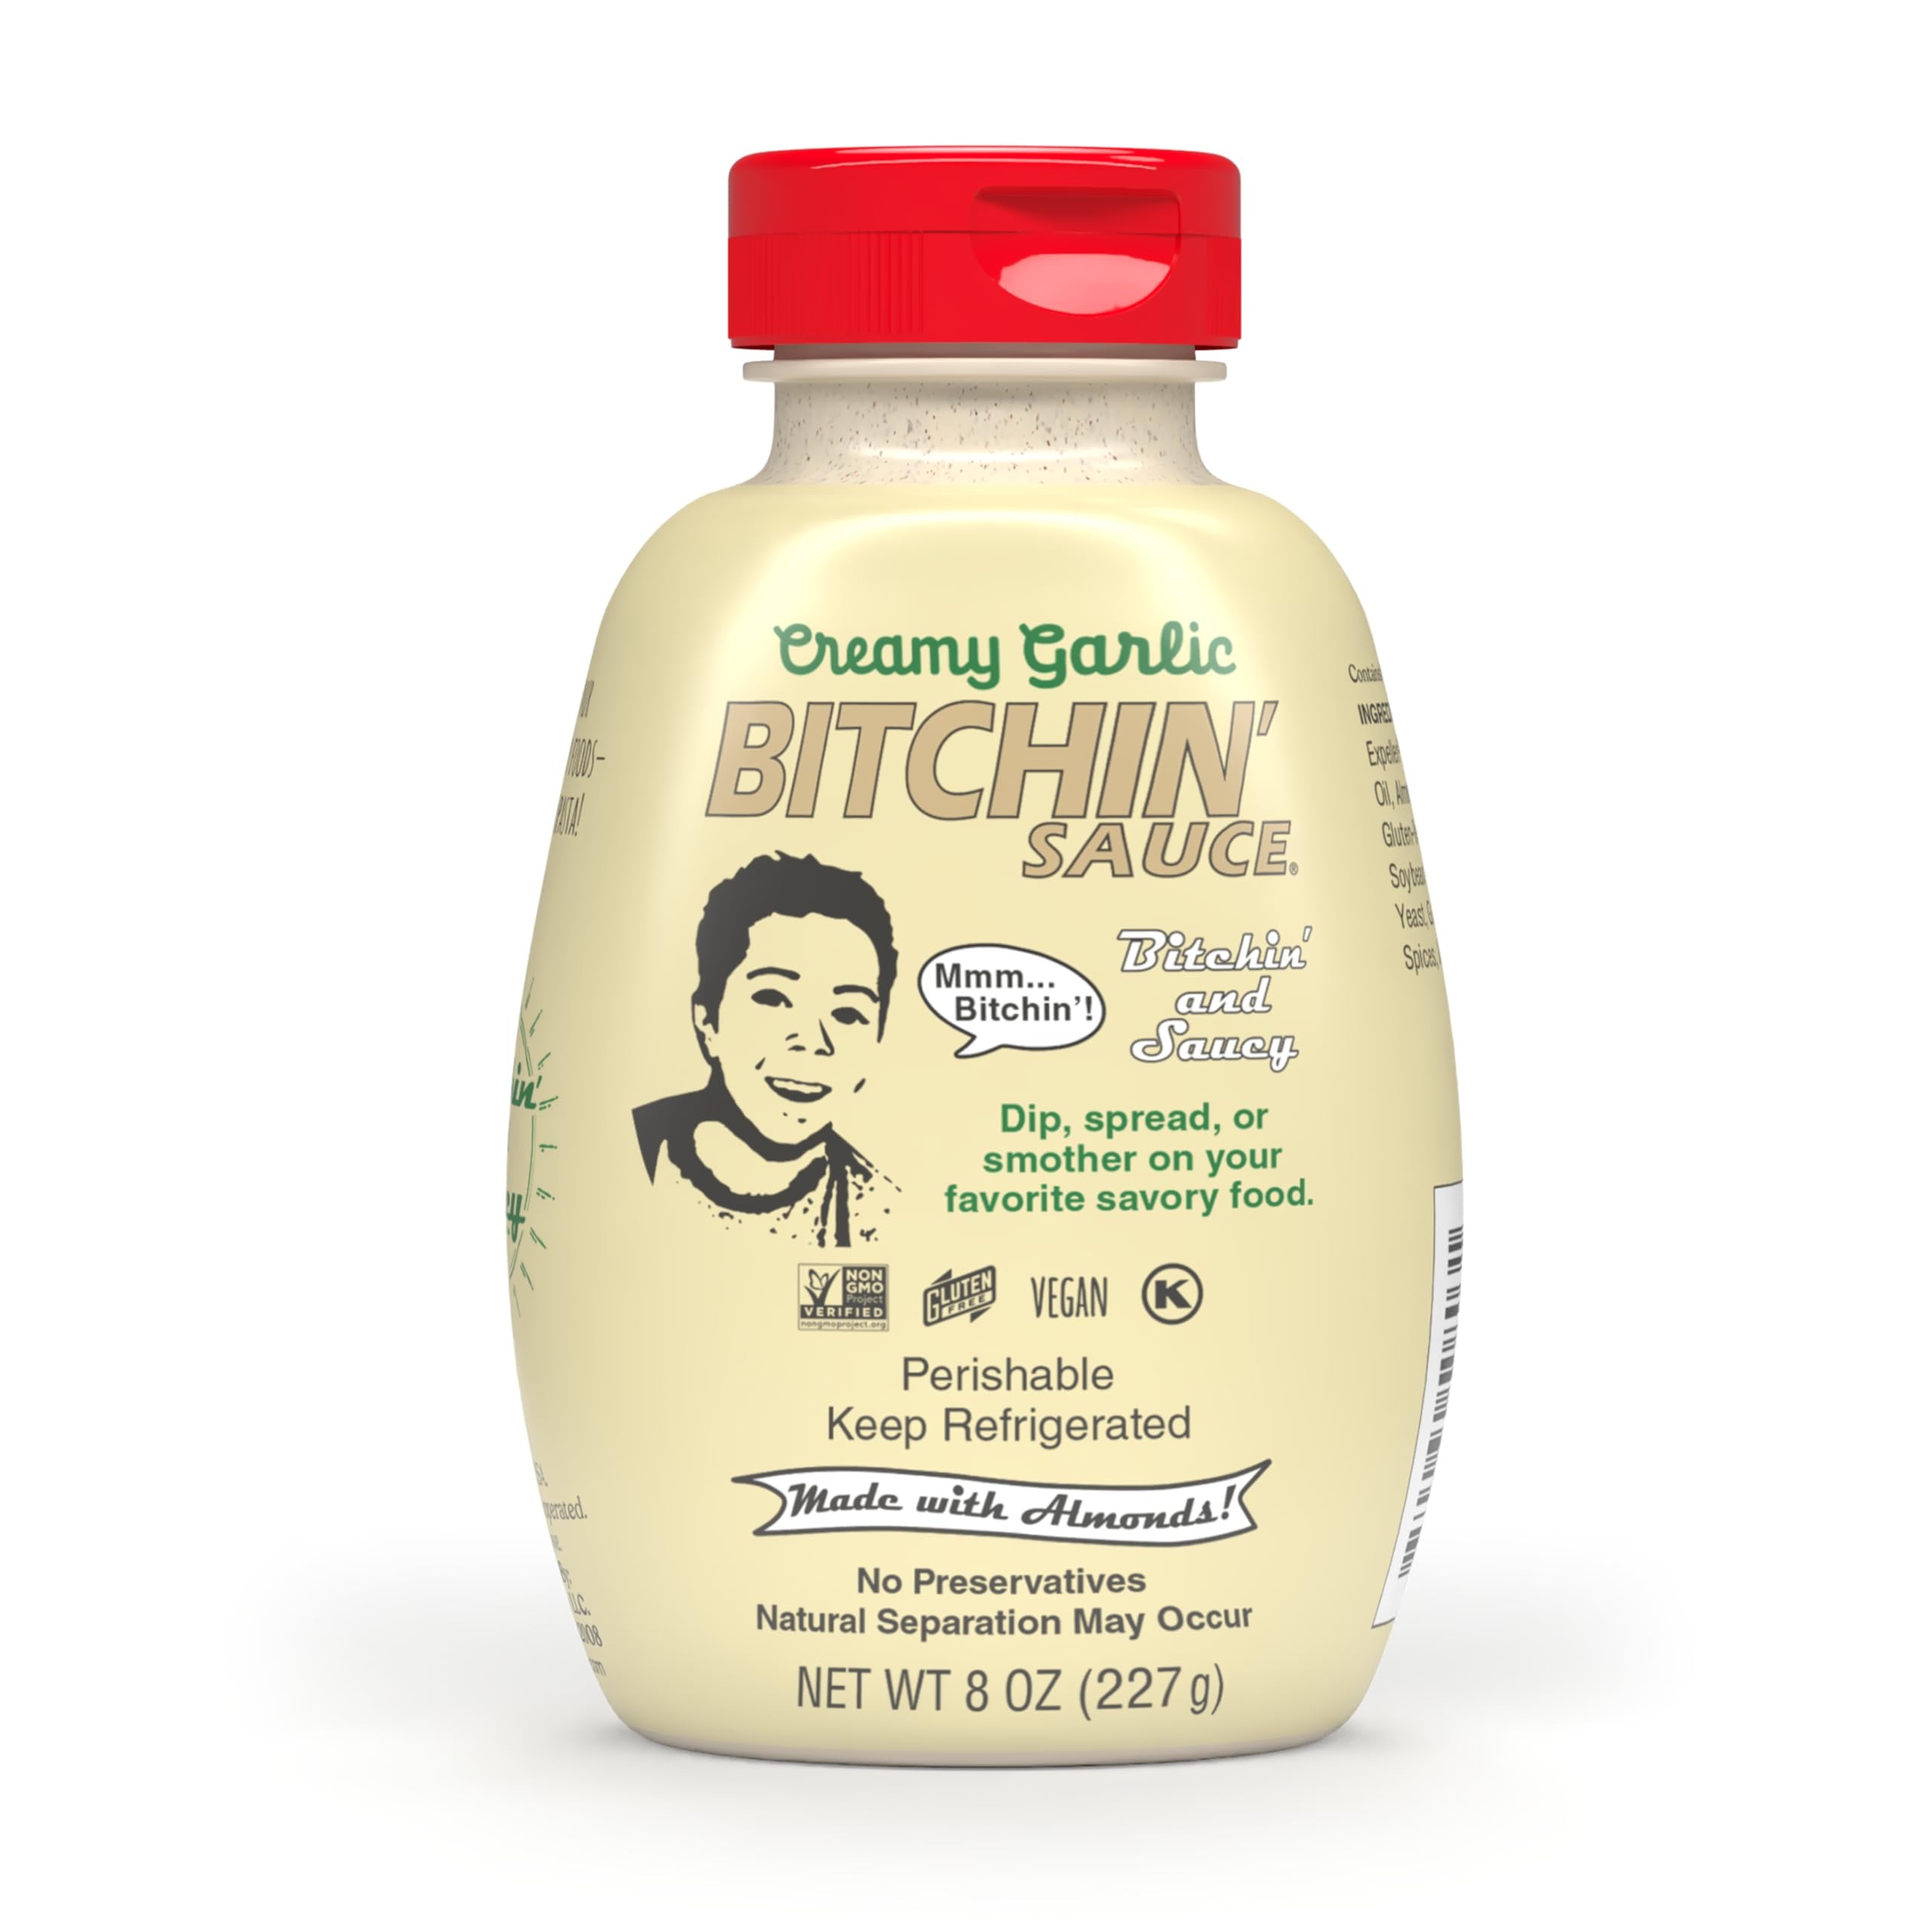
Item Name: Bitchin' Sauce Creamy Garlic Squeeze Bottle, 8oz - The Almond Dip
Bullet Point 1: A creamy, garlicky almond-based sauce.
Bullet Point 2: Vegan, Non-GMO, Gluten-Free, Kosher, and totally Bitchin’!
Bullet Point 3: Squeeze on your favorite lunchtime wraps or sandwiches.
Bullet Point 4: Drizzle on Bitchin’ Burgers, hot dogs, veggie bowls, and more!
Value: 8.0
Unit: Ounce

Price: 5.99